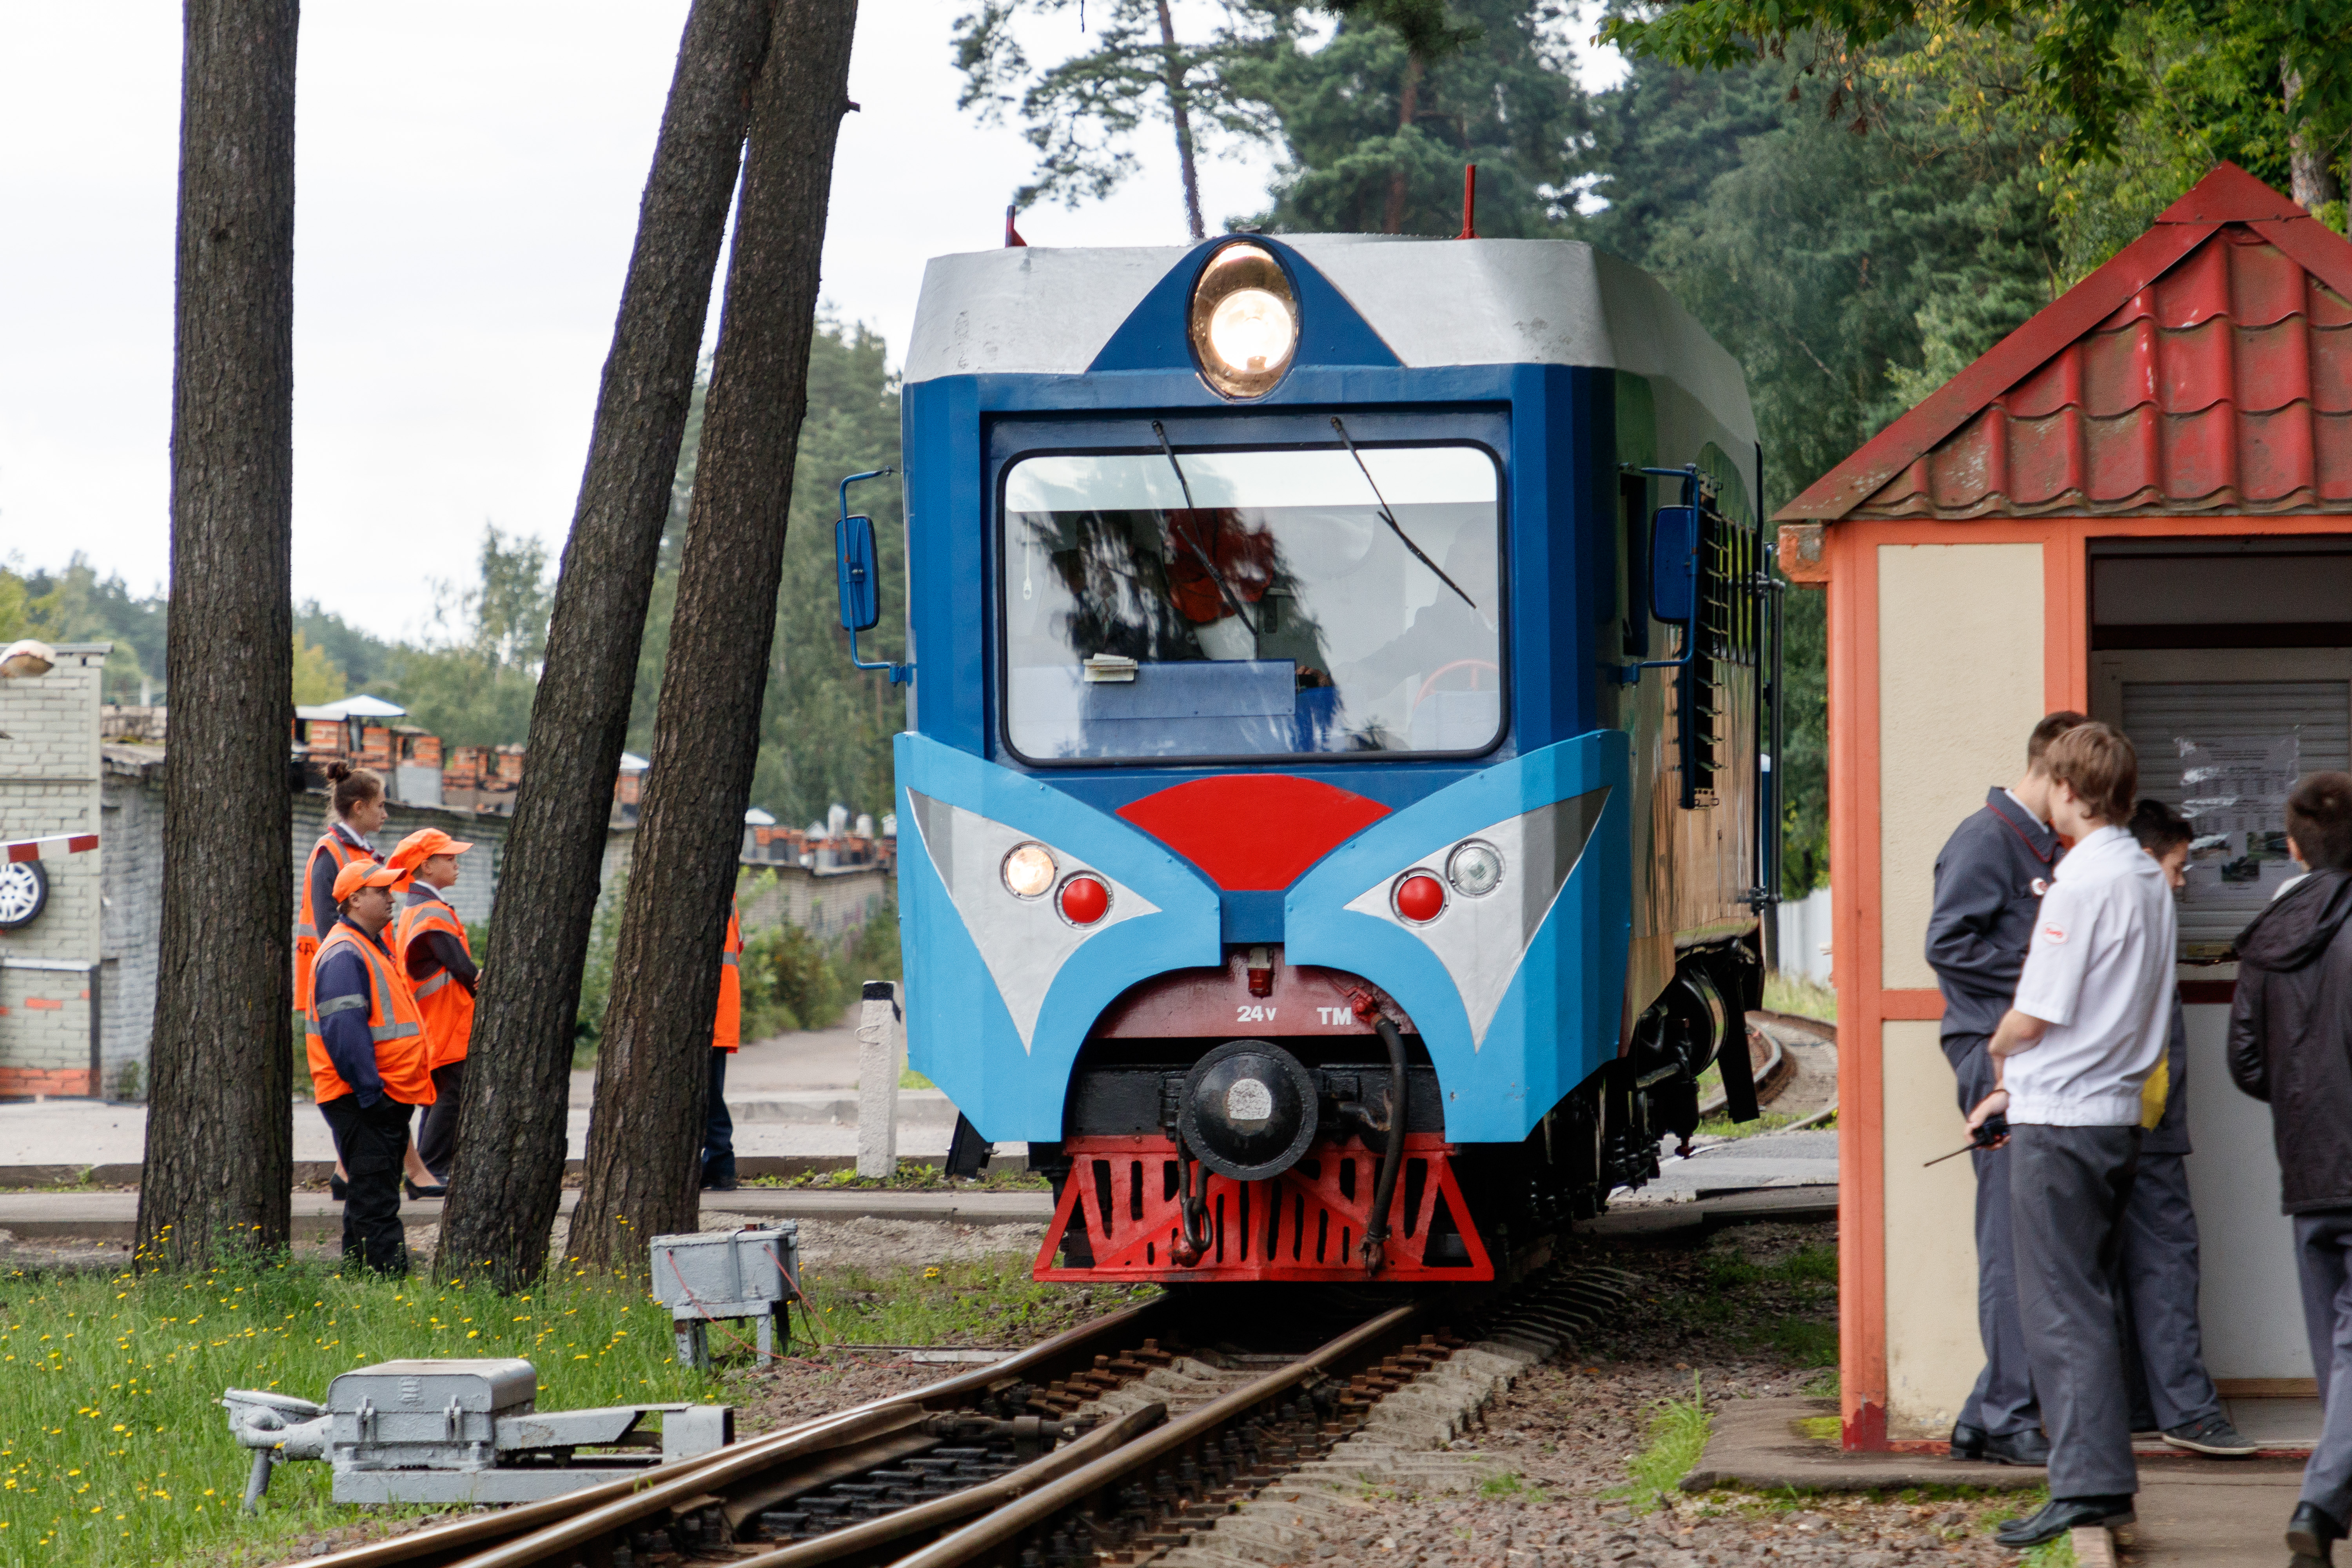
locomotive, diesel locomotive, wagons, train, rails, maneuvers, station, stop, railway, narrow gauge railway, traffic, transport, Kratovo Children's Railway, clothing, vehicle, plant, rolling stock, tree, track, sky, mode of transport, motor vehicle, electricity, rolling, railroad car, public transport, passenger car, engineering, travel, public utility, electric blue, auto part, passenger, metal, electrical supply, train station, machine, leisure, metro, electric vehicle, commercial vehicle, tram